Veronica Bonilla

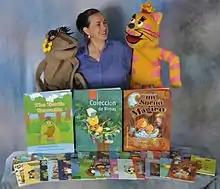
Veronica Bonilla with printed books, 2014, with July the Frog and Renata the Cat, characters from two of hers books.

With her experience as an educator, mother of three daughters, and ISO 9001 consultant, she debuted as writer of children's literature in 2012. With 14 titles, surpassing the production of 43 university editorial houses, she set a national record for a single author in Ecuador.